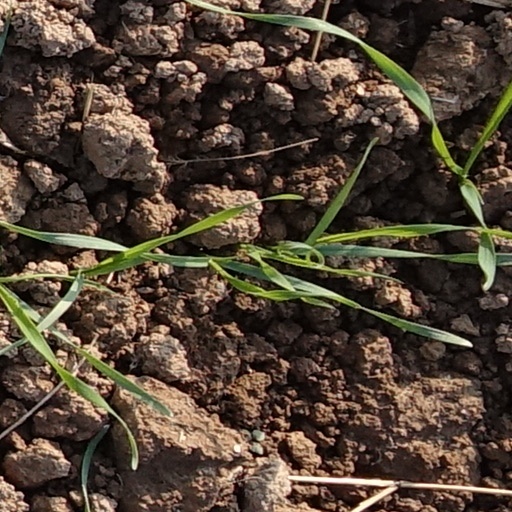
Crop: wheat